Answer in natural language. Considering the relative positions, where is blue tartanpatterned dog bed (highlighted by a blue box) with respect to wooden desk with metal legs (highlighted by a red box)? Choose between the following options: above or below
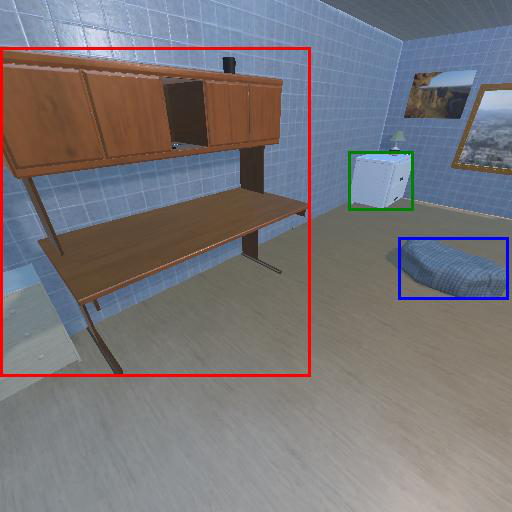
<answer>above</answer>